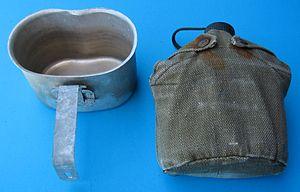
Le quart est un récipient prévu pour contenir un quart de litre d’un liquide.